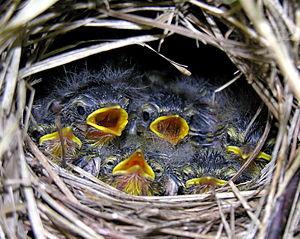
Le Pouillot siffleur est une espèce de passereaux appartenant à la famille des Phylloscopidae.